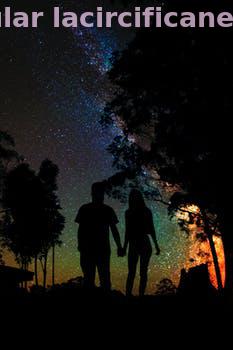
Label: Watermark